Madrasa

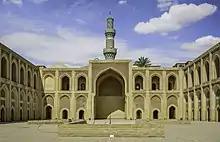
The Madrasa al-Mustansiriyya in Baghdad, established in 1227, one of the only Abbasid-era madrasas remaining today

In the late 11th century, during the late ʻAbbāsid period, the Seljuk vizier created one of the first major official academic institutions known in history as the , based on the informal ' (sessions of the shaykhs). , who would later be murdered by the Assassins ('), created a system of state madrasas (in his time they were called the Niẓāmiyyahs, named after him) in various Seljuk and ʻAbbāsid cities at the end of the 11th century, ranging from Mesopotamia to Khorasan. Although madrasa-type institutions appear to have existed in Iran before Nizam al-Mulk, this period is nonetheless considered by many as the starting point for the proliferation of the formal "madrasah" across the rest of the Muslim world, adapted for use by all four different Sunni Islamic legal schools and Sufi orders. Part of the motivation for this widespread adoption of the madrasah by Sunni rulers and elites was a desire to counter the influence and spread of Shi'ism at the time, by using these institutions to spread Sunni teachings.